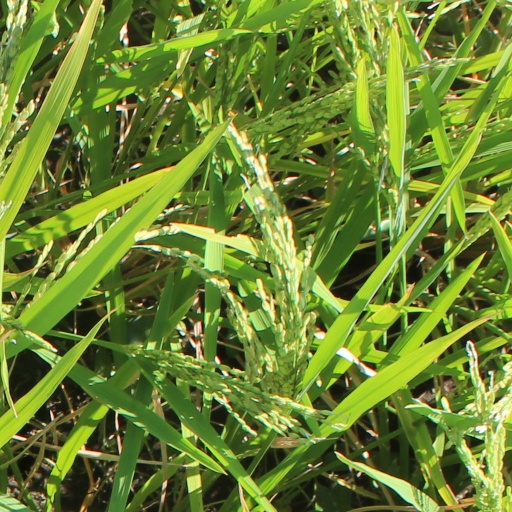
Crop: rice